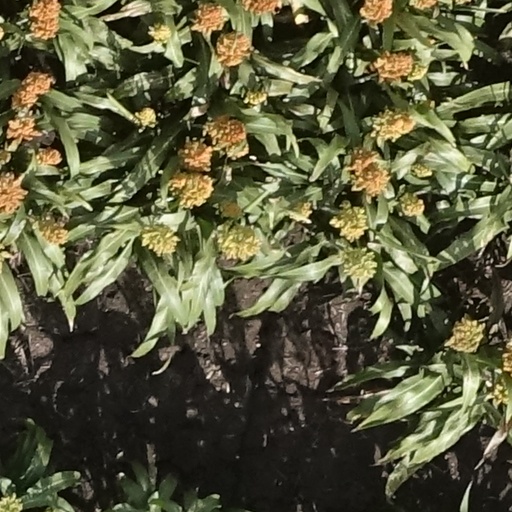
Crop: sorghum